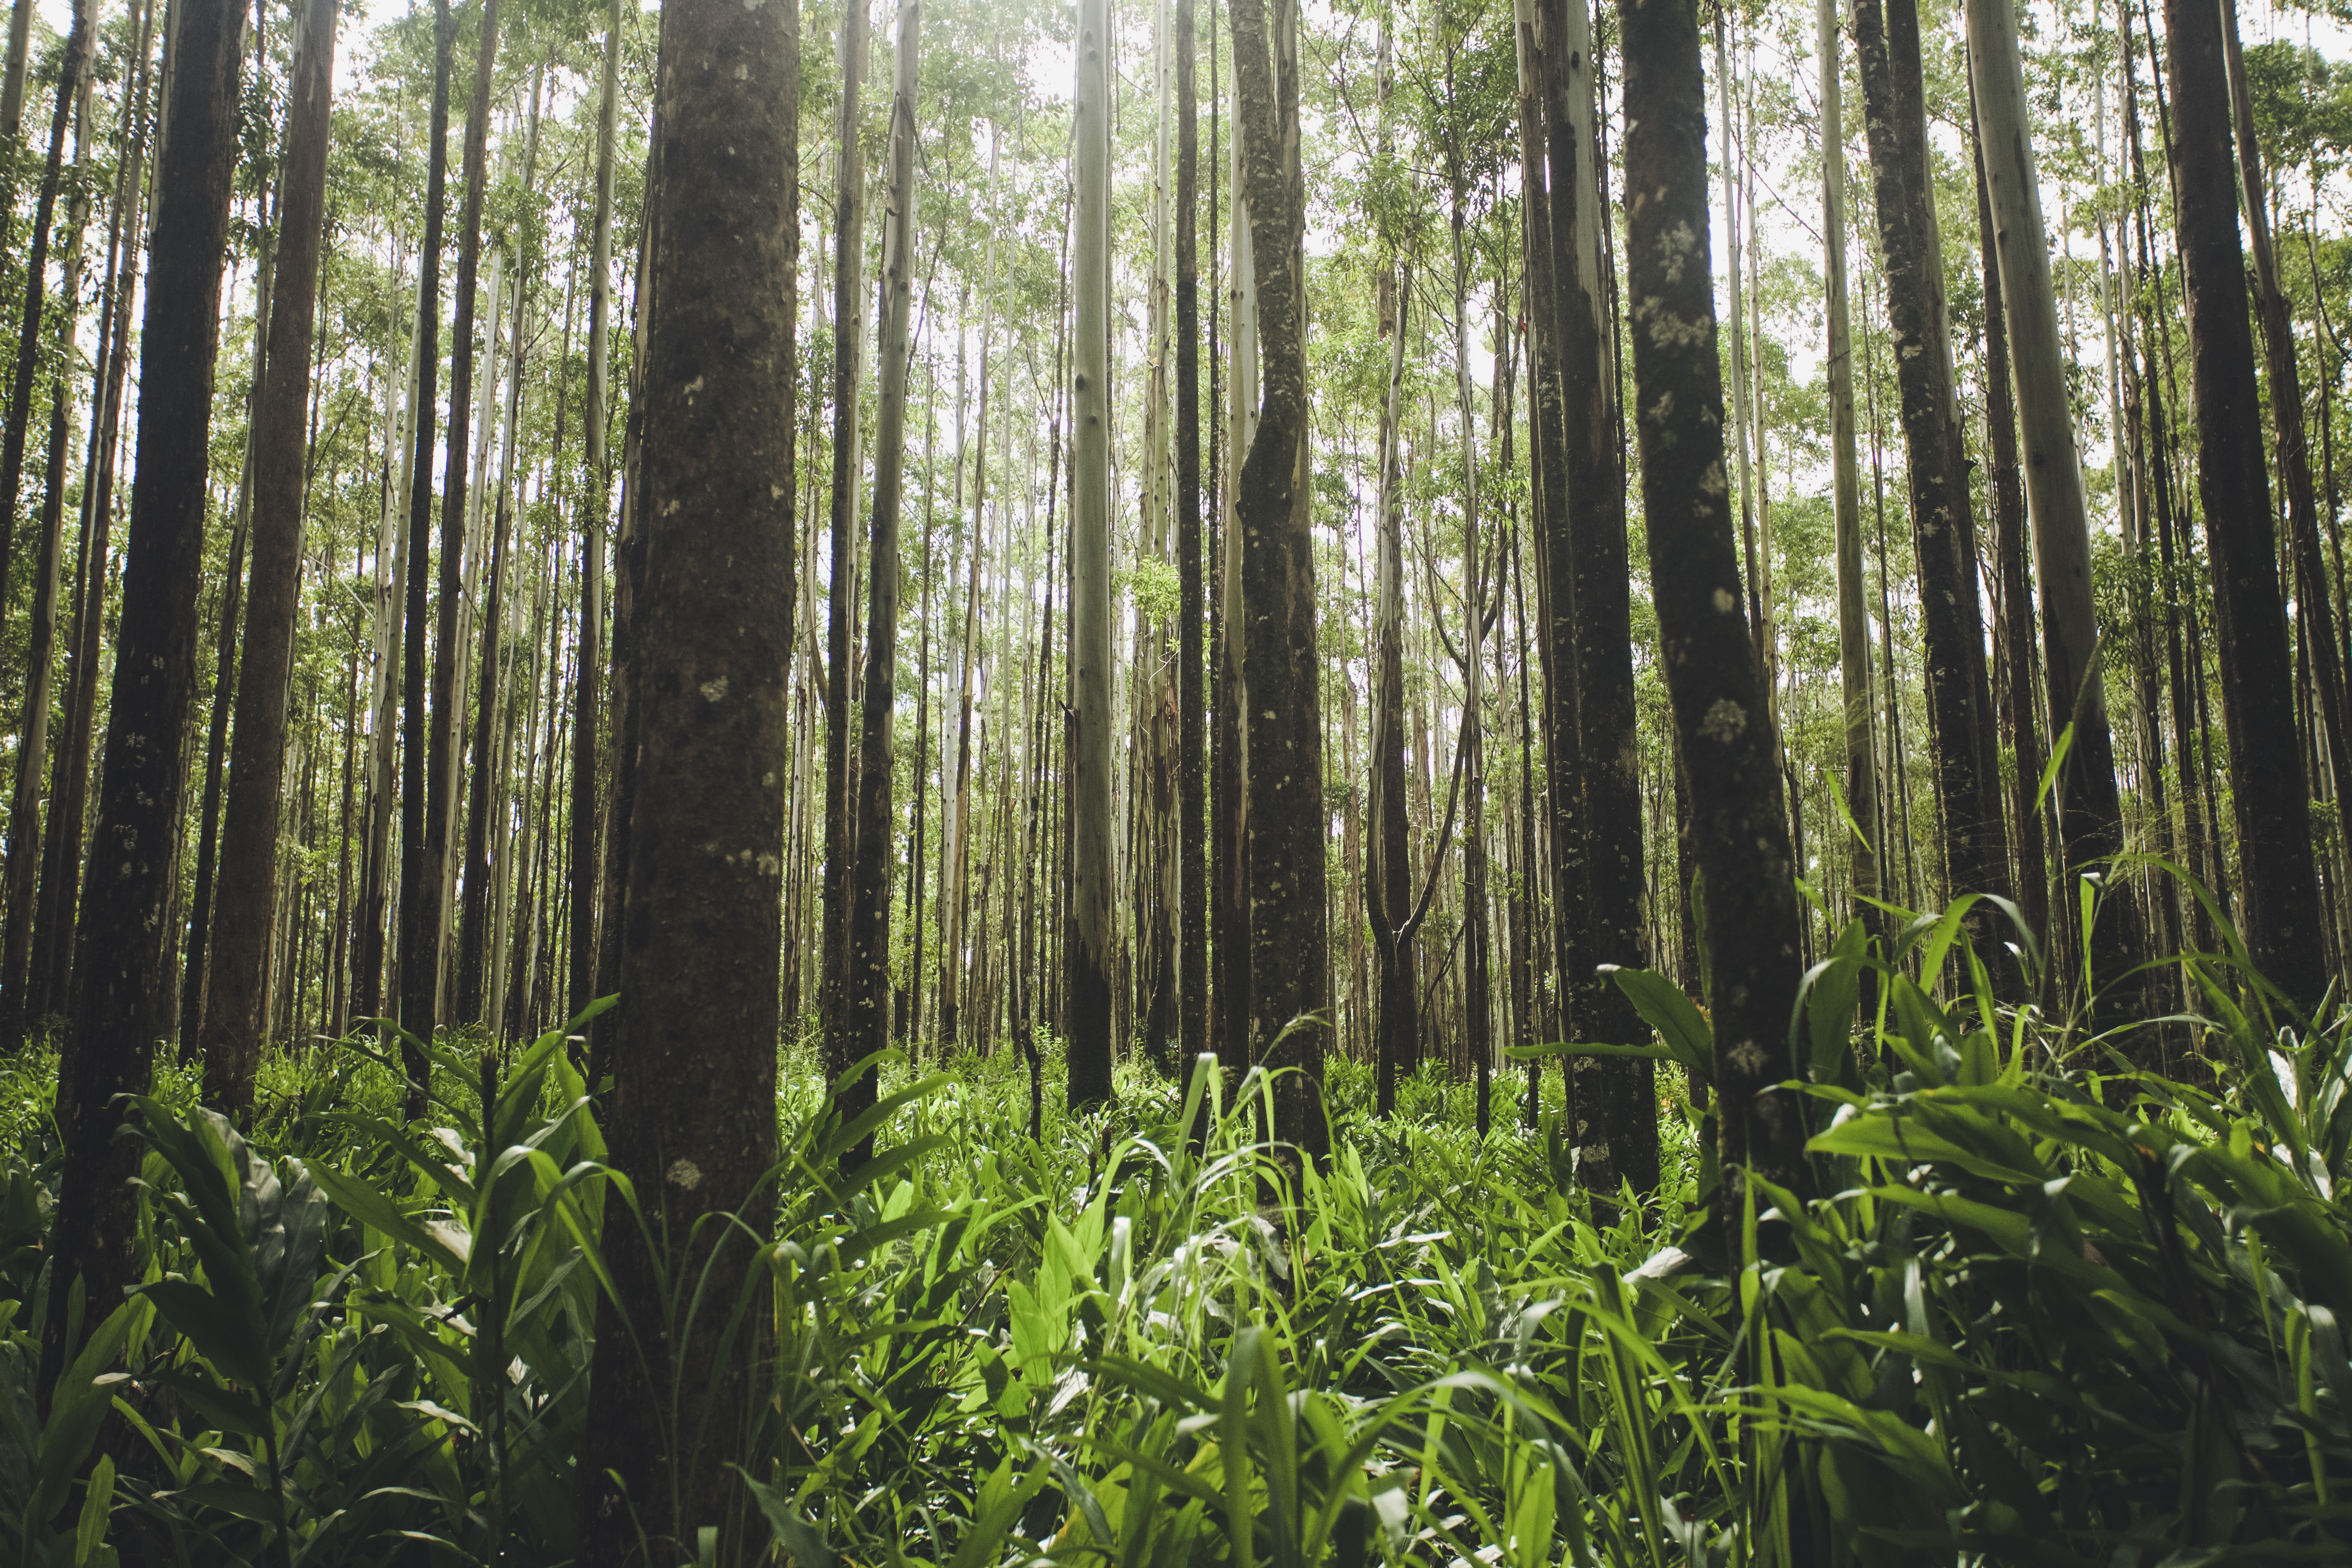
tree, forest, swamp, plant, meadow, sunlight, flower, green, jungle, vegetation, rainforest, deciduous, wetland, plantation, grove, woodland, habitat, ecosystem, biome, old growth forest, natural environment, geographical feature, woody plant, temperate broadleaf and mixed forest, temperate coniferous forest, riparian forest